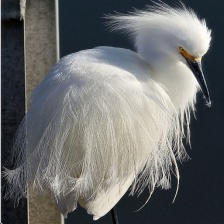
Species: SNOWY EGRET
Scientific name: EGRETTA THULA